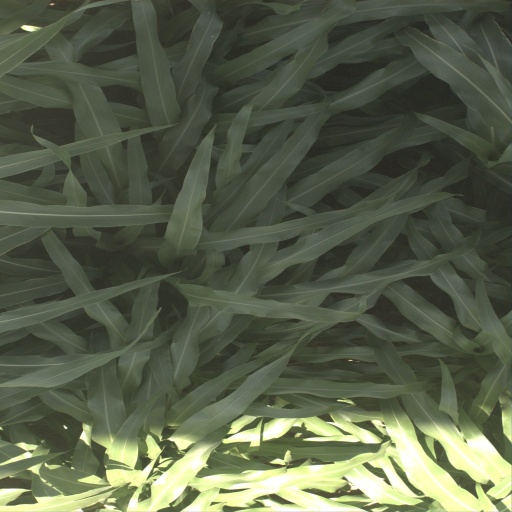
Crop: sorghum